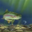
Label: trout